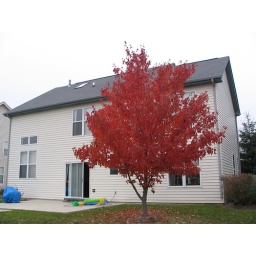
another angle of the tree in our backyard. all of the leaves have turned red since last week.